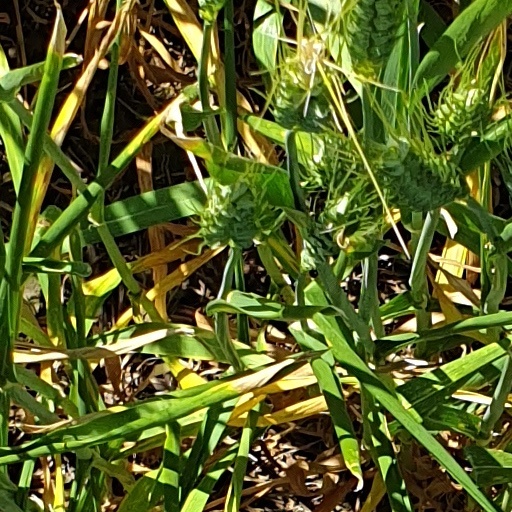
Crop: wheat